Pirapat Watthanasetsiri

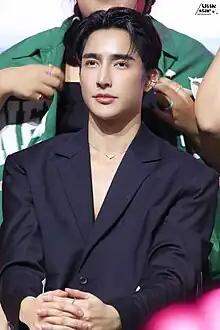
Pirapat in September 2023

Pirapat Watthanasetsiri (born 23 February 1994), nicknamed Earth, is a Thai actor affiliated with GMMTV. He is known for his main roles in "" (2017) and "Kiss Me Again" (2018). He gained wider recognition for his lead role as Chief Phupha in the television series "A Tale of Thousand Stars" (2021), starring alongside Sahaphap Wongratch (Mix).